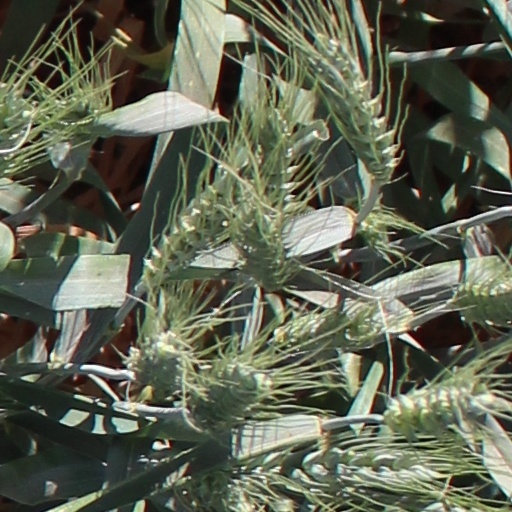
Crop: wheat